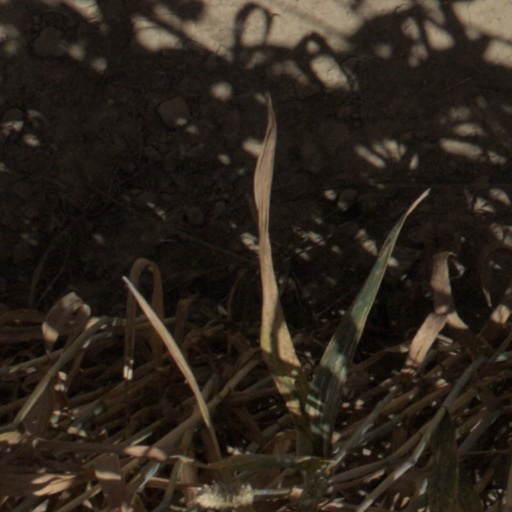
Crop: wheat